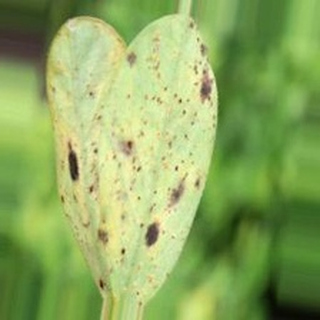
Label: groundnut_rust